1st Airborne Division (United Kingdom)

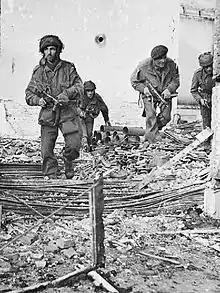
Men of 156th Parachute Battalion in Oosterbeek, where the majority of 1st Airborne Division became trapped

Operation Market Garden was an airborne assault by three divisions in the Netherlands in September 1944, including the British 1st and the American 82nd Airborne Division and 101st Airborne Division, to secure key bridges and towns along the expected Allied axis of advance. Farthest north, 1st Airborne, supported by the 1st Polish Parachute Brigade, landed at Arnhem to secure bridges across the Nederrijn. Initially expecting an easy advance, XXX Corps, under Lieutenant General Brian Horrocks, to reach the airborne force at Arnhem within two to three days.